Free Morgan Foundation

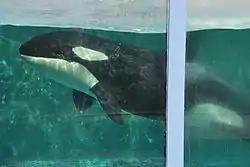
Morgan in August 2010

Morgan was rescued by the "Dolfinarium Harderwijk" under a rescue, rehabilitation and release permit in 2010 as she was severely emaciated. She was kept in the Dolfinarium for 18 months, where she was rehabilitated. Morgan was moved to Loro Parque, in Tenerife, Canary Islands, in November 2011 after a Dutch court ruled she could be relocated. She is the only orca at Loro Parque who was not captive-born. The Foundation states that Morgan is "bullied and attacked by the other orca on a regular basis" and that Loro Parque is breaching "Morgan’s CITES transport permit, which is exclusively for research purposes".